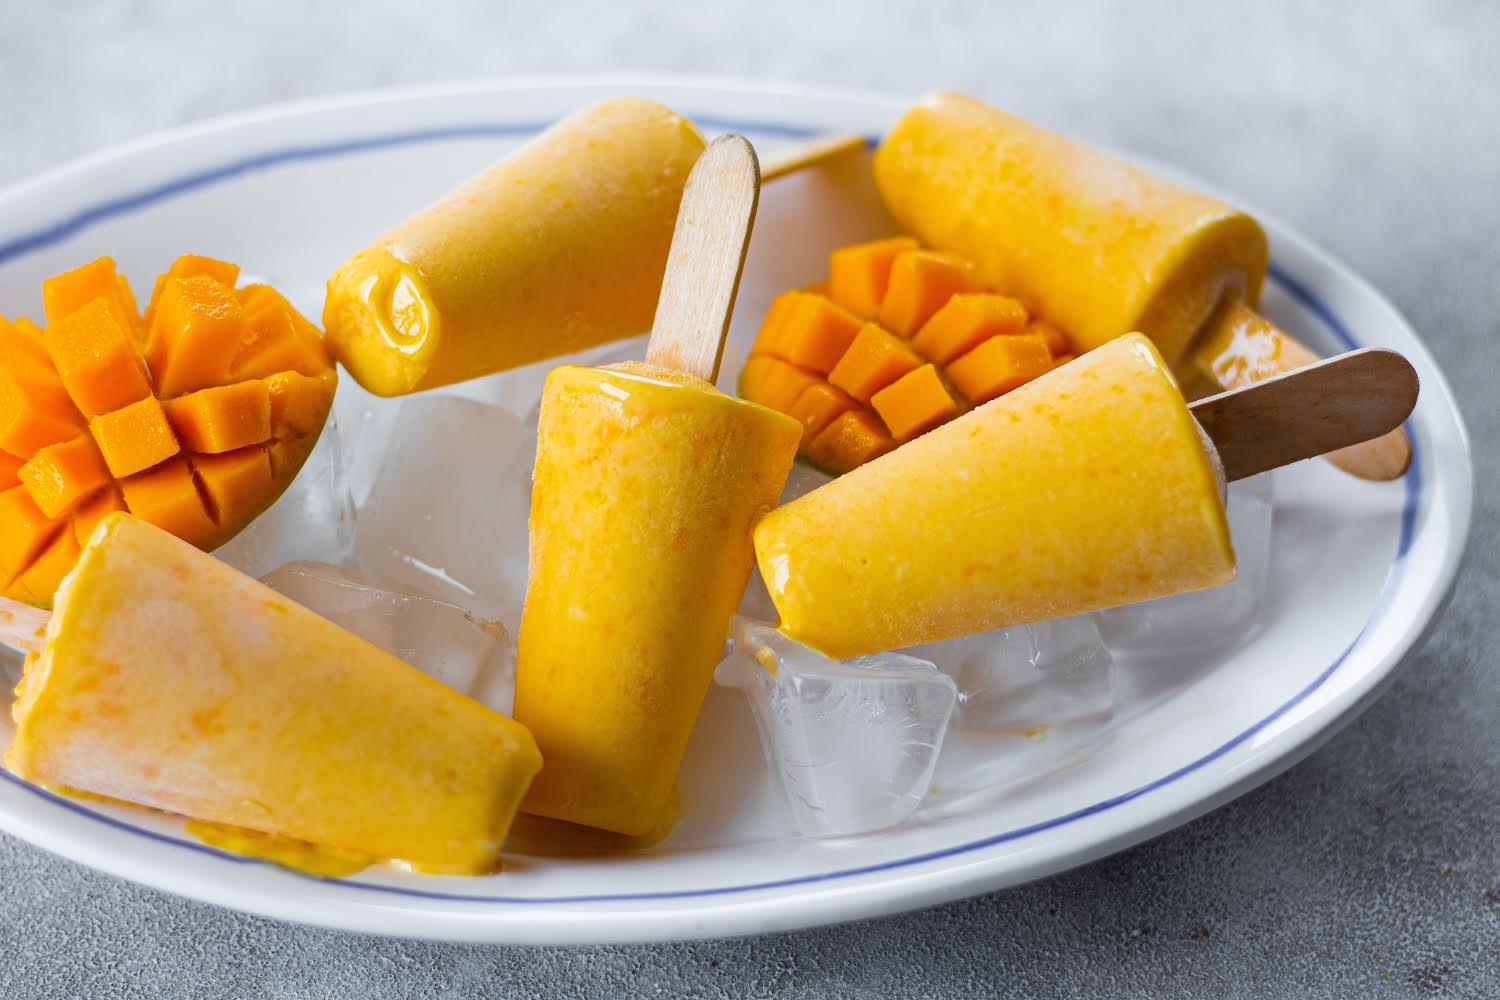
Dish: kulfi